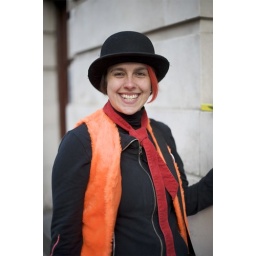
Had come down from London and was suprised to find that the only person dressed in orange was herself